HNLMS Prins Hendrik der Nederlanden

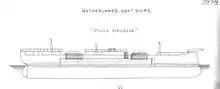

HNLMS "Prins Hendrik der Nederlanden" was ordered from Laird & Son Co. by the Royal Netherlands Navy as an enlarged version of the turret ships originally ordered by the Confederate States Navy. The gun turrets was normally rotated by two men via a system of gears; 20 seconds were required for a full 360° rotation if a full crew of 19 men was used. The ship's bow was reinforced to act as a ram and a hurricane deck connected the forecastle and poop decks. For sea passages the ship's freeboard could be increased to by use of hinged bulwarks high.